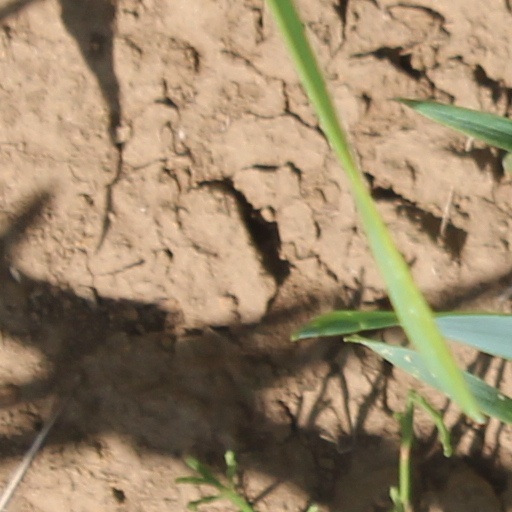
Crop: wheat